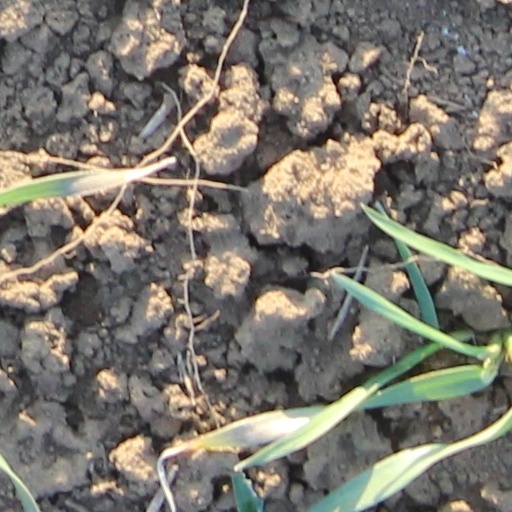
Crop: wheat